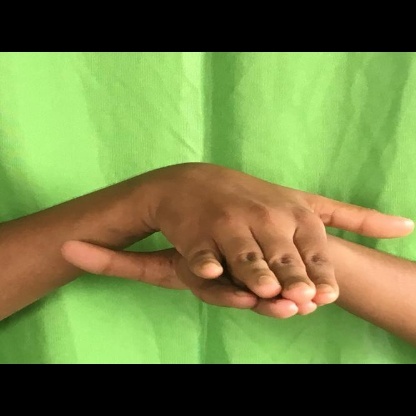
Mudra: Matsya